Fritz Teufel

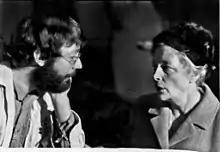
Teufel (left) in 1968

Fritz Teufel (17 June 1943 – 6 July 2010) was a prominent figure in the West German political left of the 1960s. One of the founders of Kommune 1, Teufel cultivated a theatrical, humorous public image—encapsulated in his idea of the "Spaßguerilla" ("fun guerrilla"). In the 1970s he rejected this image and became involved with the violent Movement 2 June. He was jailed several times in the 1960s and 1970s.